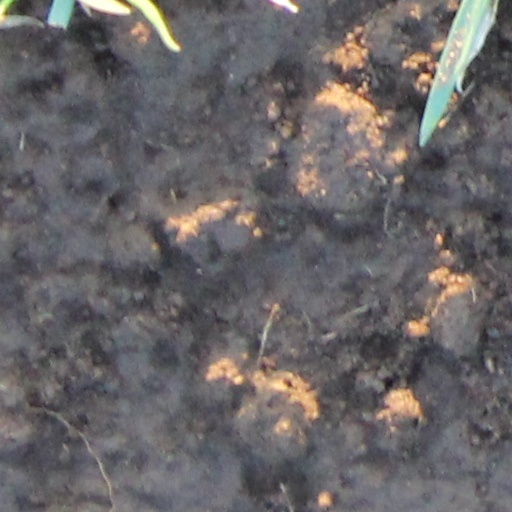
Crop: wheat